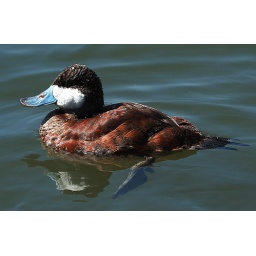
A spring male Ruddy duck in all his glory.